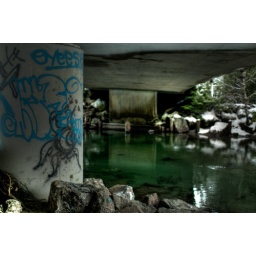
under a bridge on the road home from mt. baker